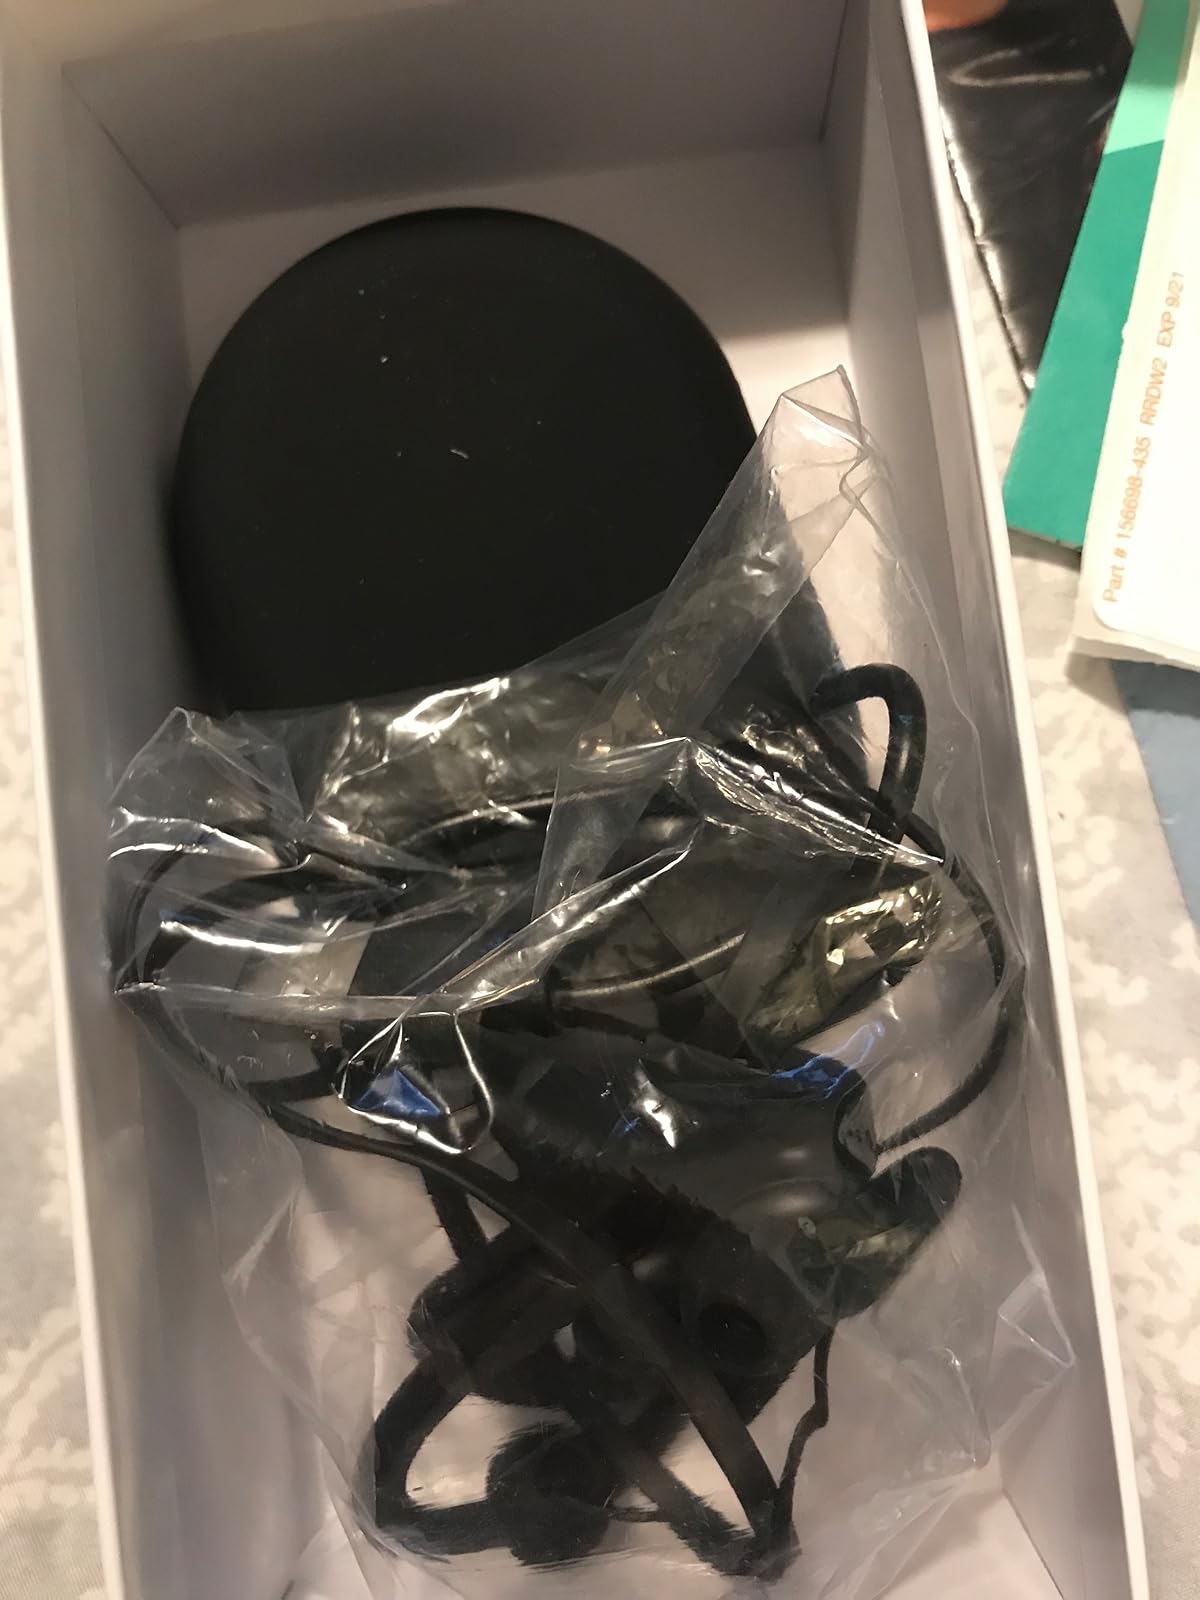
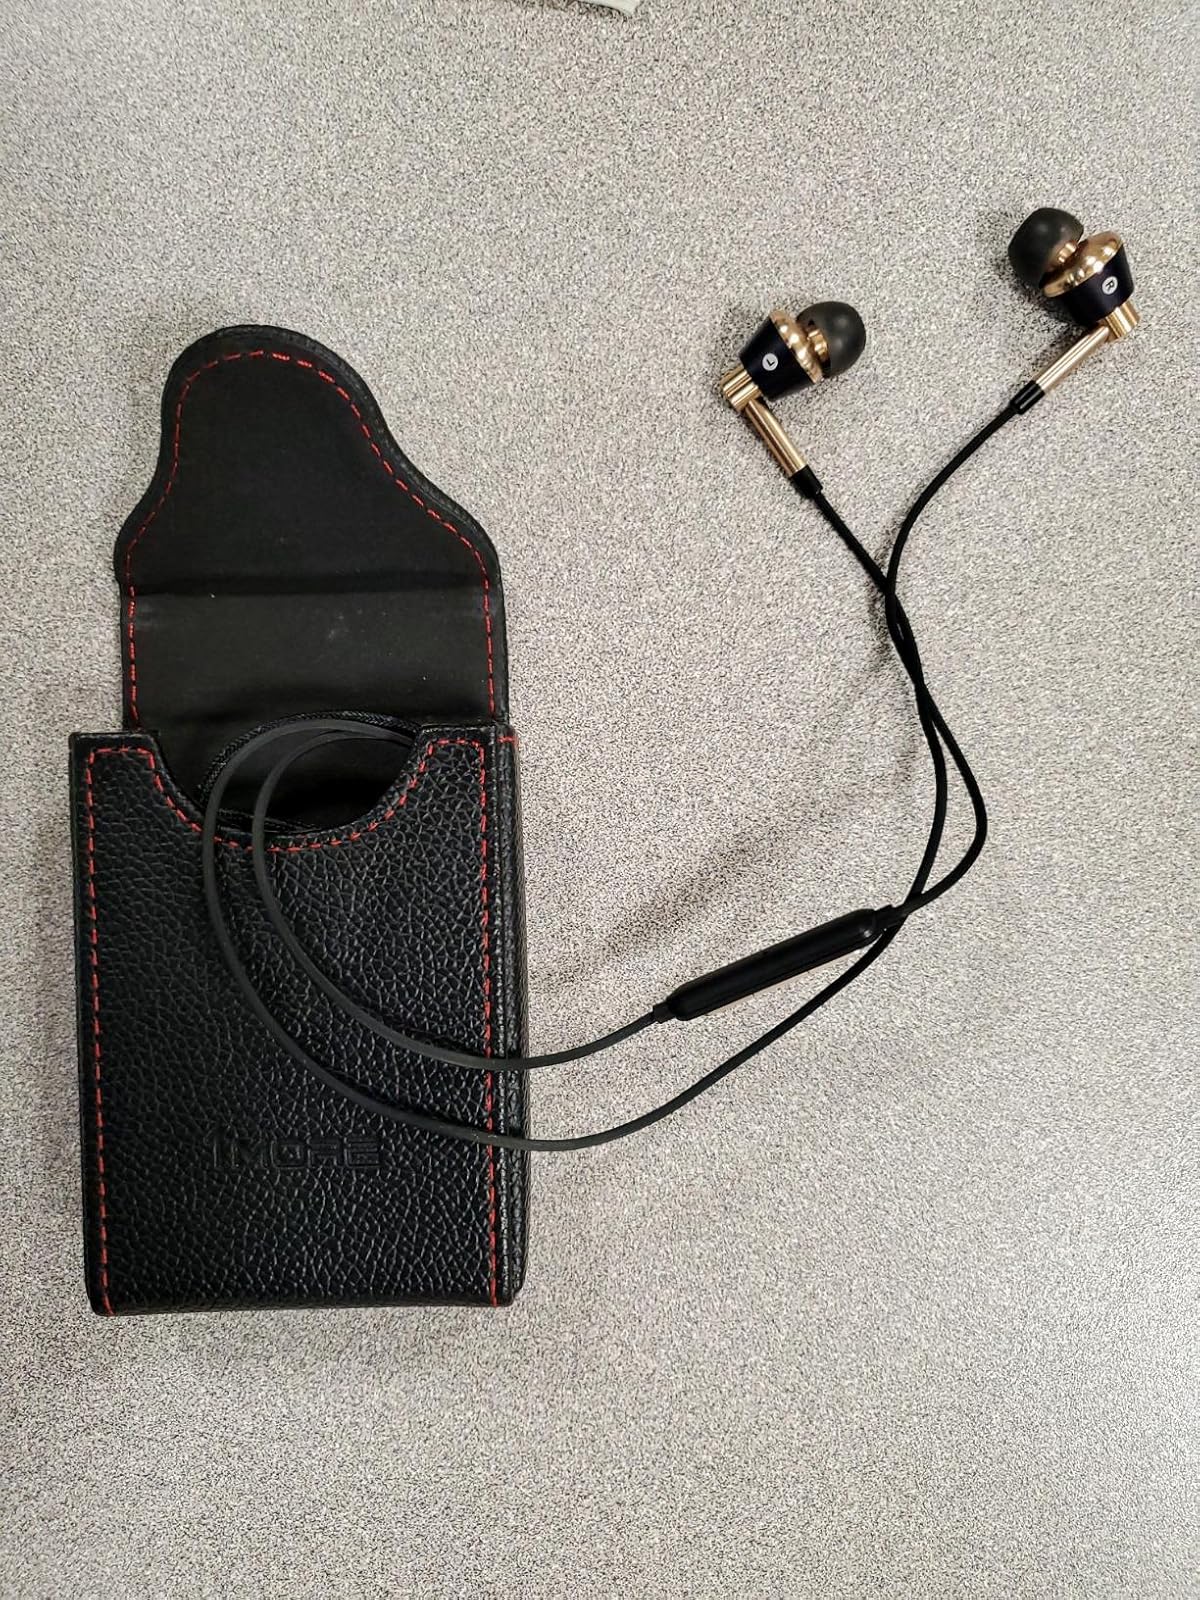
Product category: headphones
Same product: no